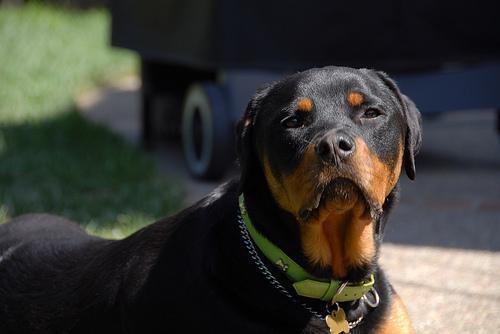
Rottweiler